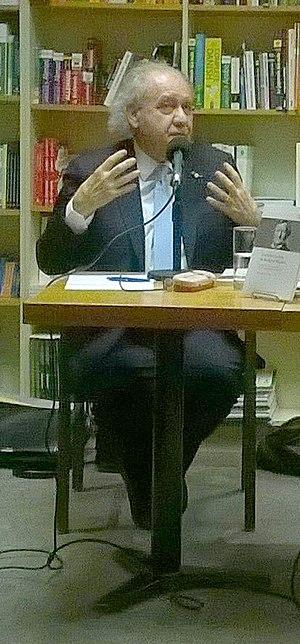
Ma photo de Jean-Jacques Nattiez à Montréal , Québec, Canada au librairie Olivieri.
Jean-Jacques Nattiez est un critique littéraire, musicologue et sémiologue d'origine française, naturalisé canadien, né le 30 décembre 1945 à Amiens, en France.